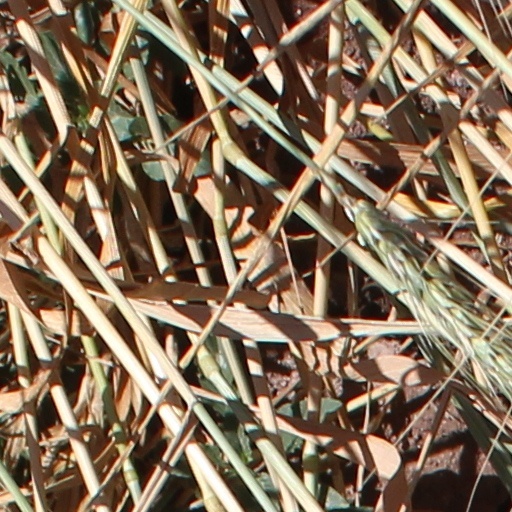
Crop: wheat